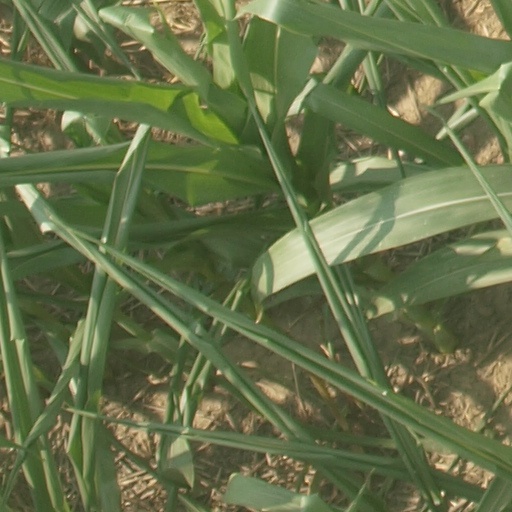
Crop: maize; corn